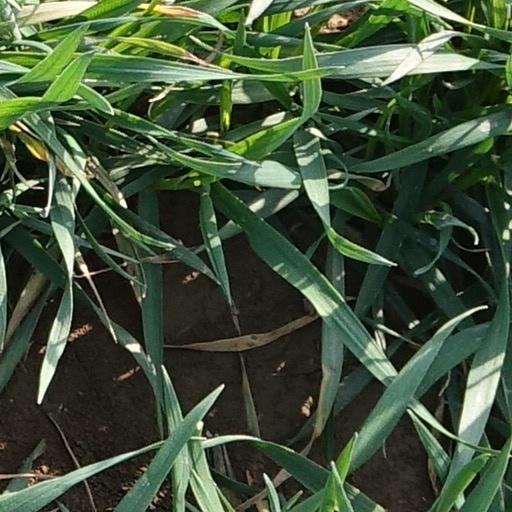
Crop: wheat